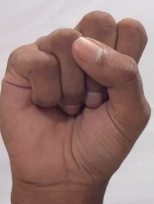
ASL sign: S